Owl and the Sparrow

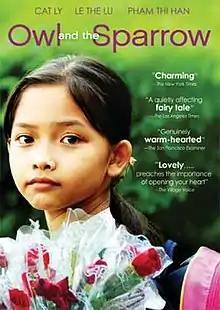
Screenshot

Owl and the Sparrow ("Cú và chim se sẻ" in Vietnamese) is a 2007 film by Stephane Gauger that follows the fictional story of three Vietnamese individuals (a runaway child, a zoo keeper and a flight attendant) over a period of five days as they meet in Saigon.